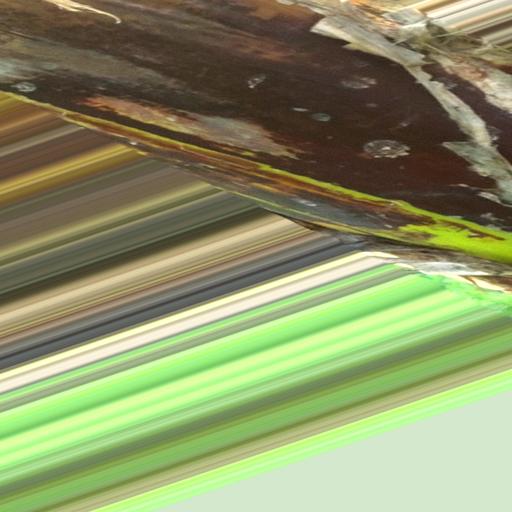
Label: bract_mosaic_virus